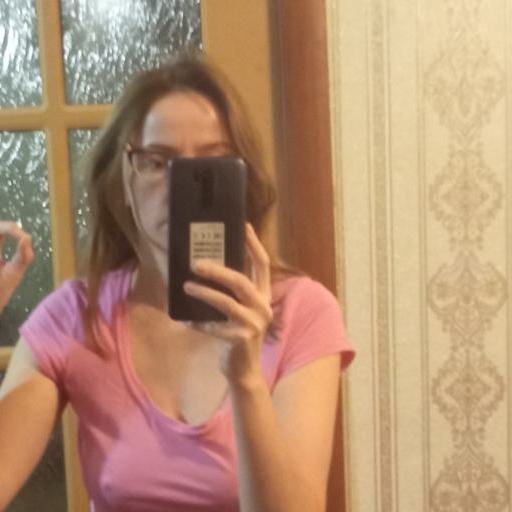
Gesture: no_gesture